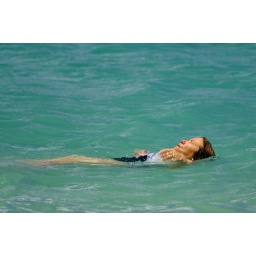
Ya just can't sink in this water